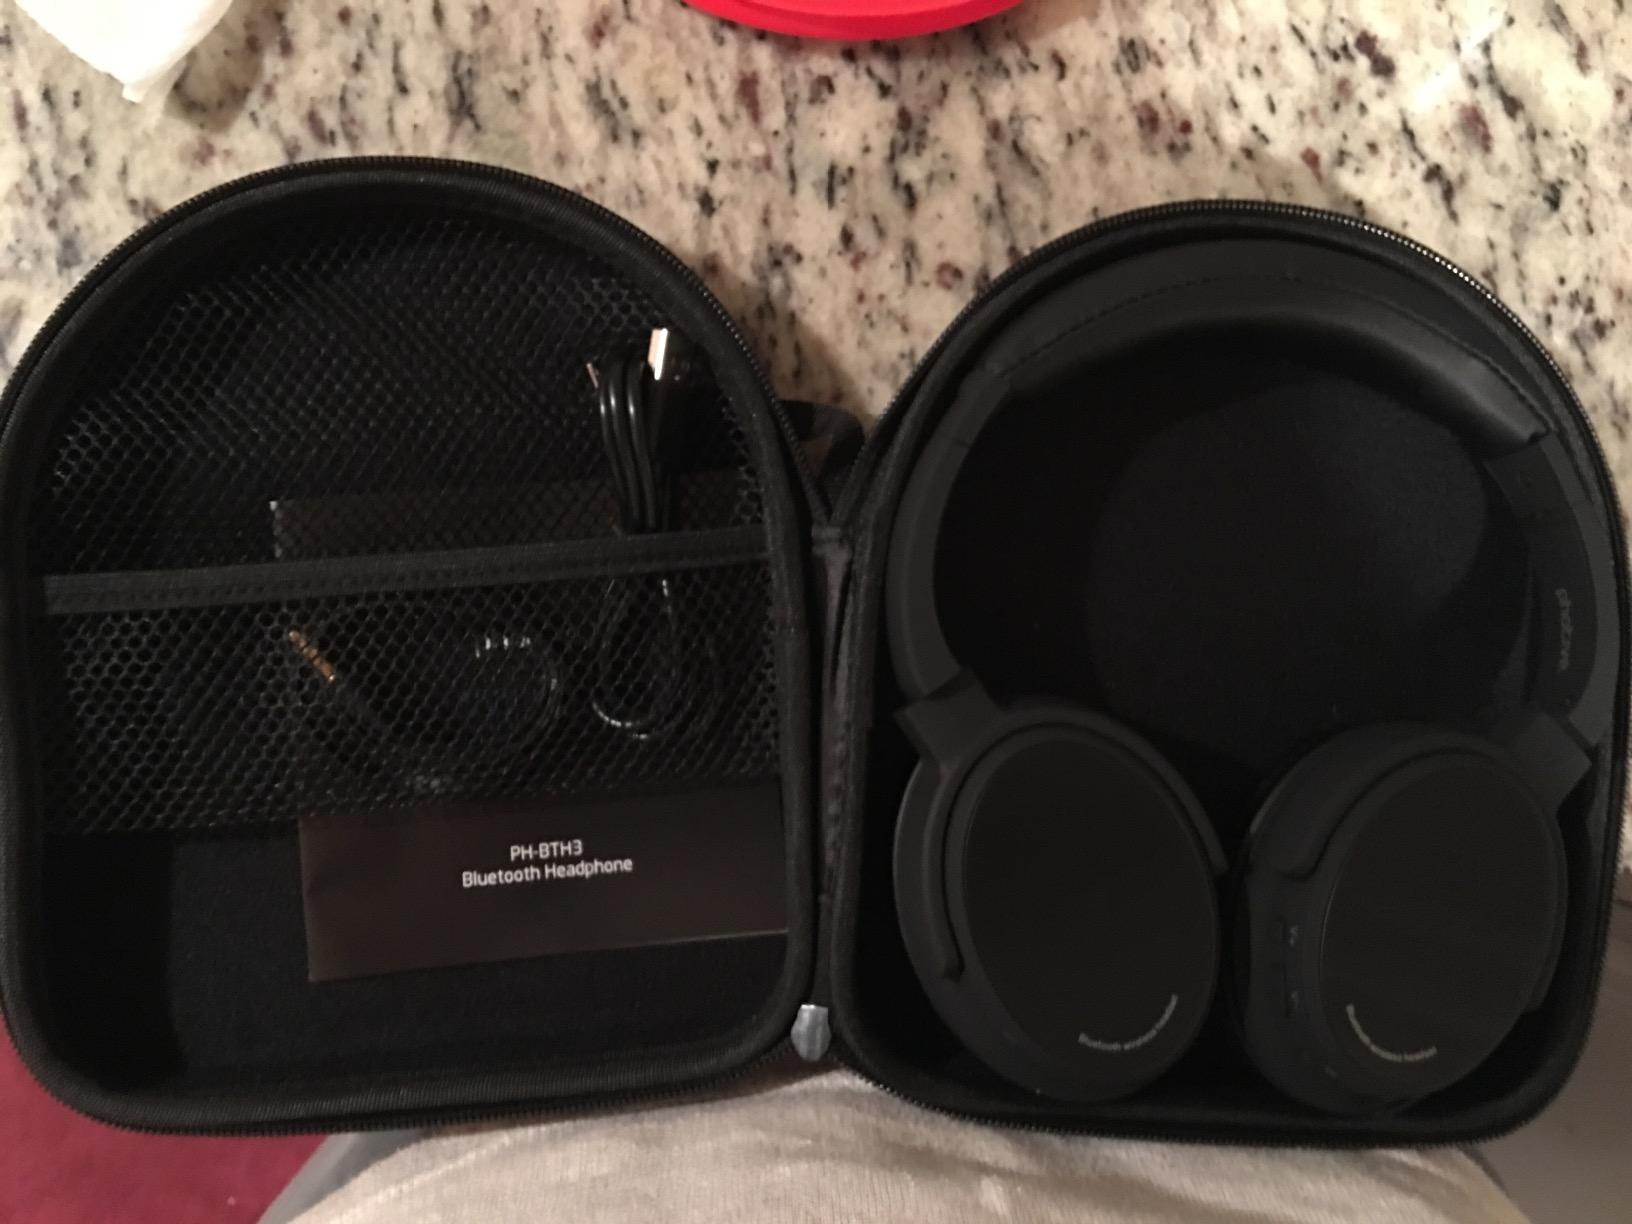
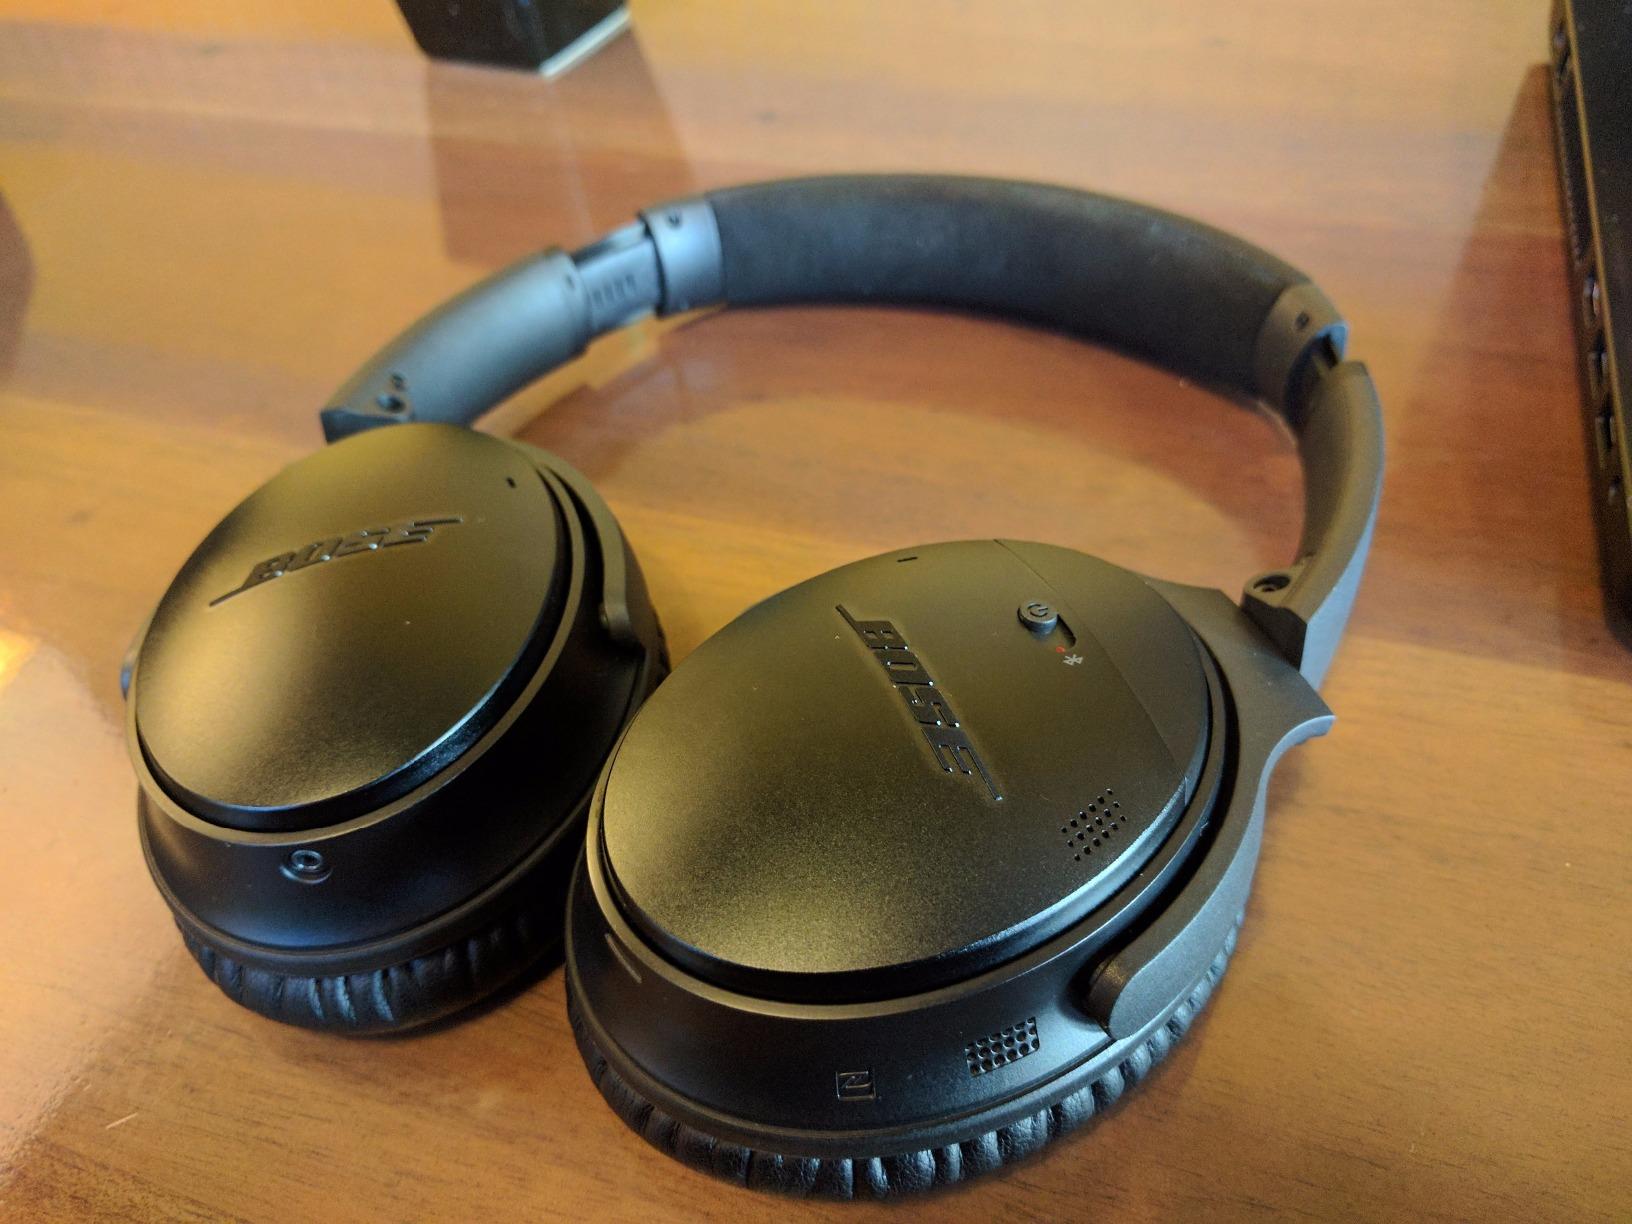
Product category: headphones
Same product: no